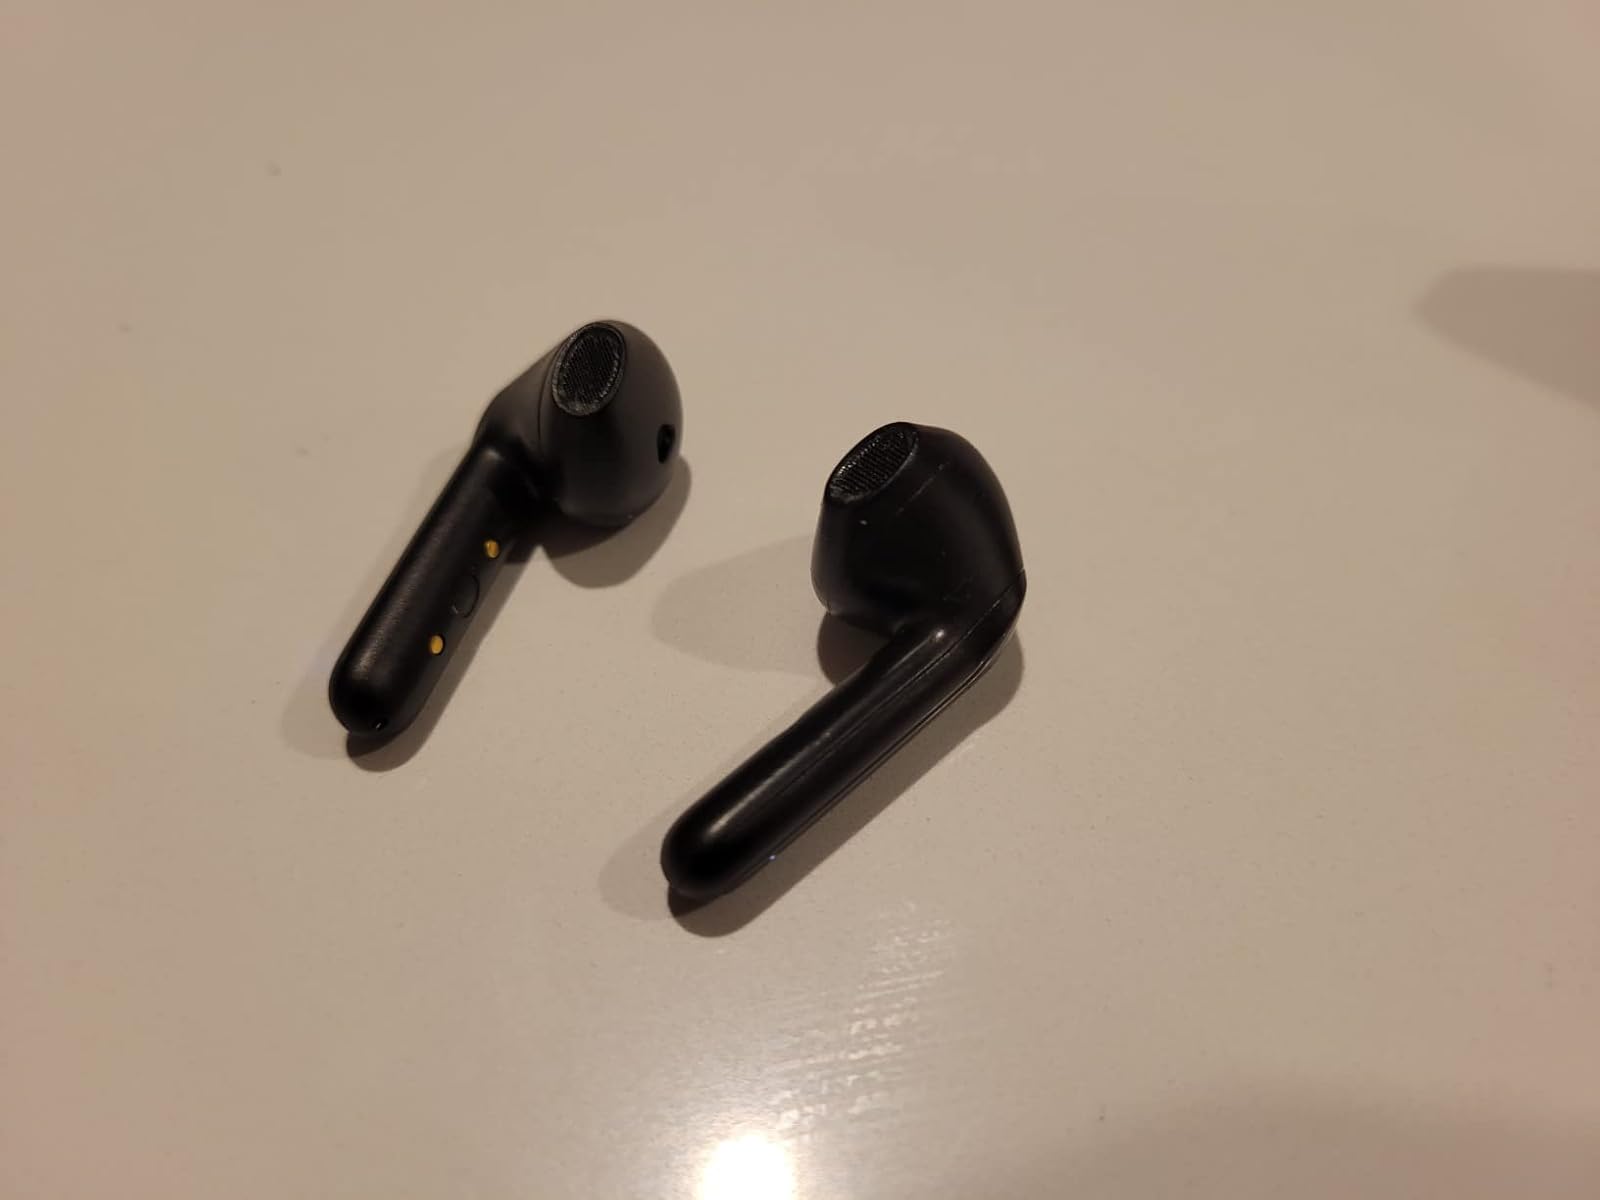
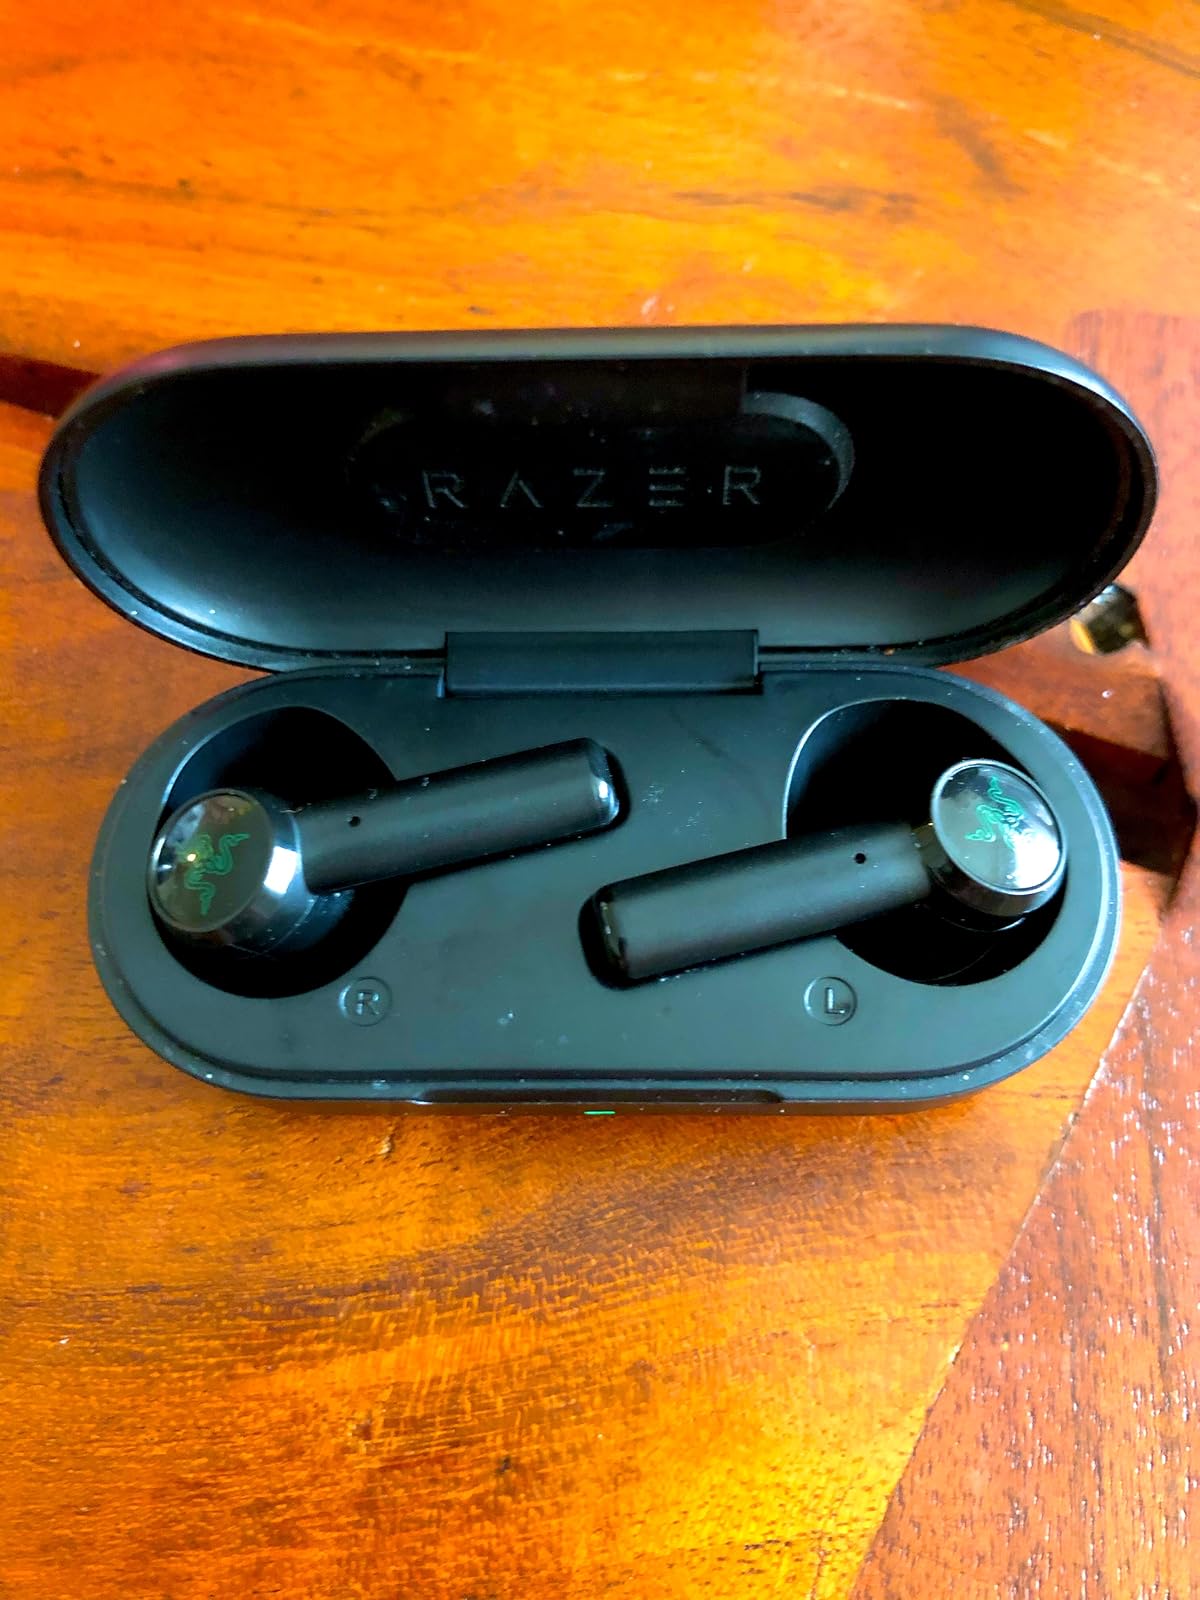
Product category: earbuds
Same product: no